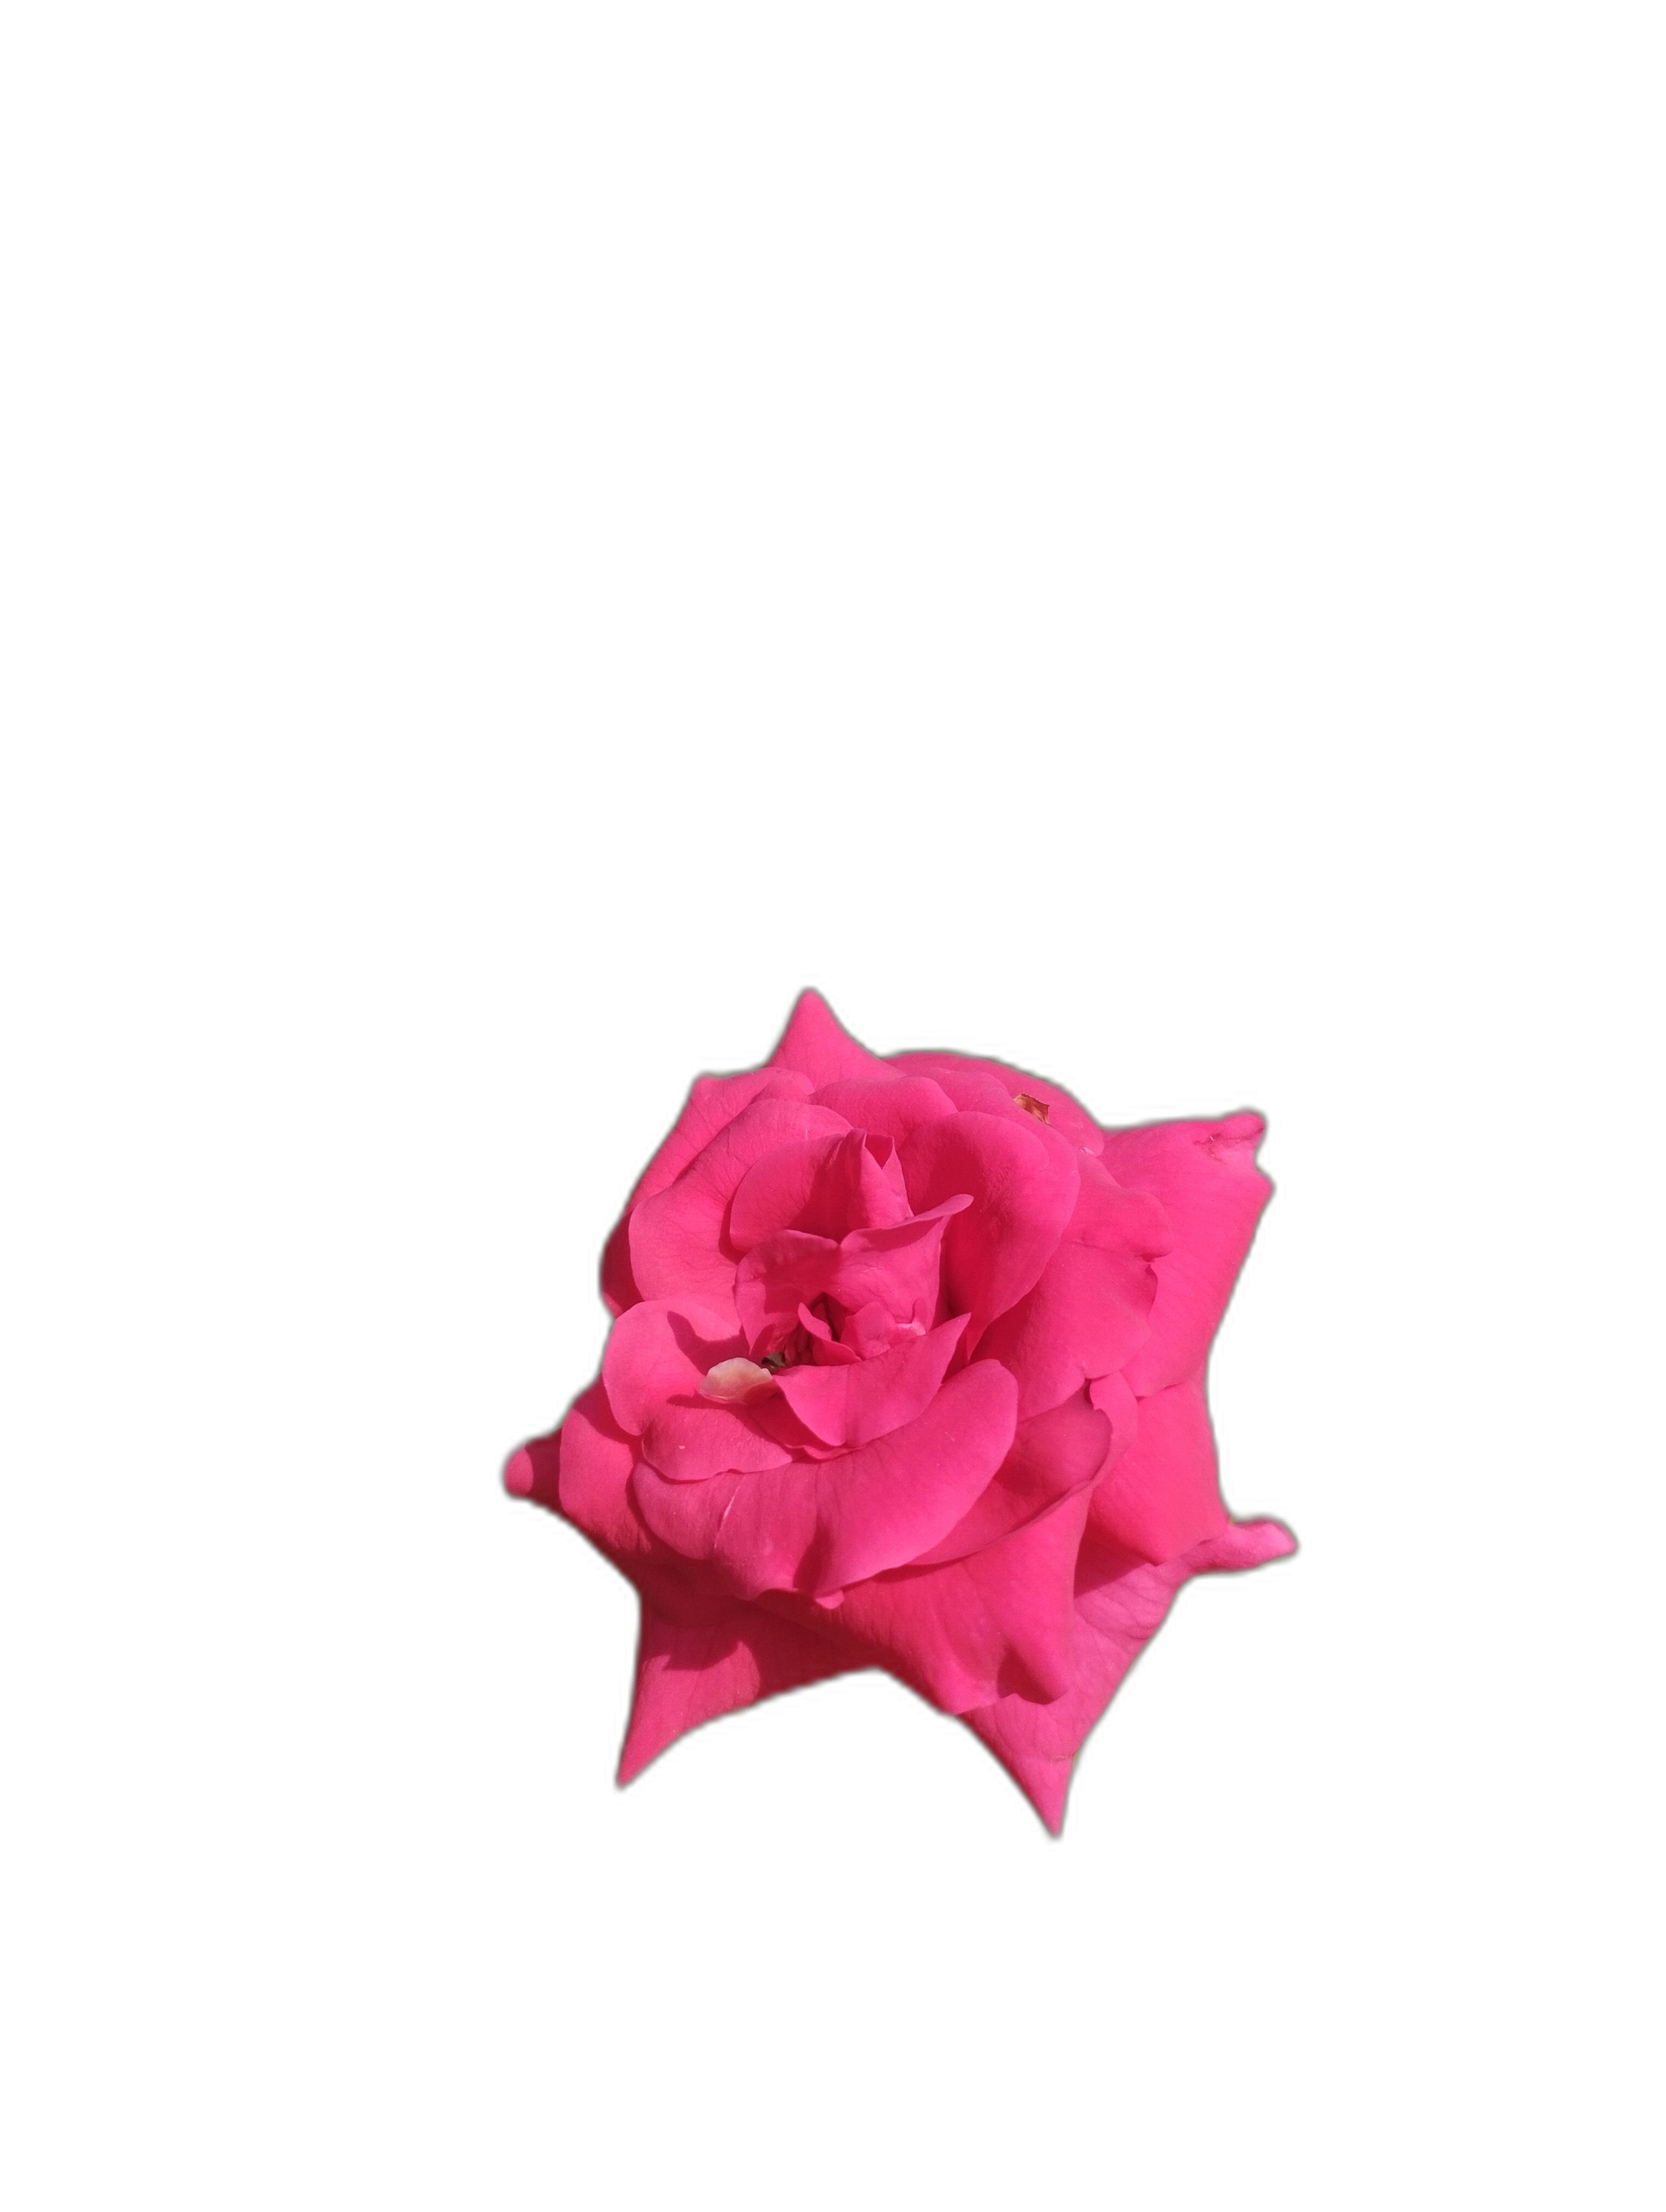
Label: Rose